Nocoroco

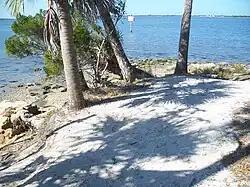

Nocoroco is the site of a Timucuan village located on the Tomoka River, in Tomoka State Park. The park is located two or three miles north of Ormond Beach, Florida on North Beach Street.